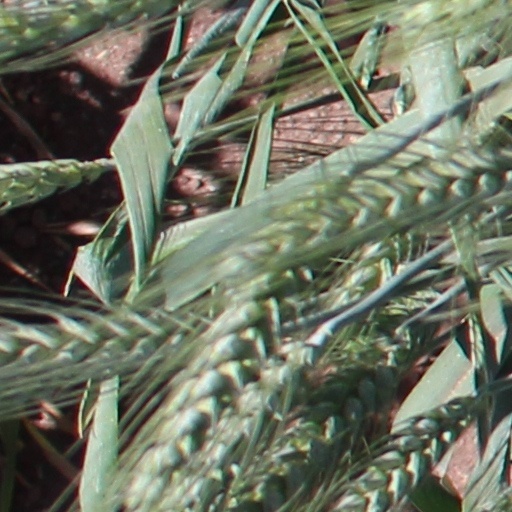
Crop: wheat